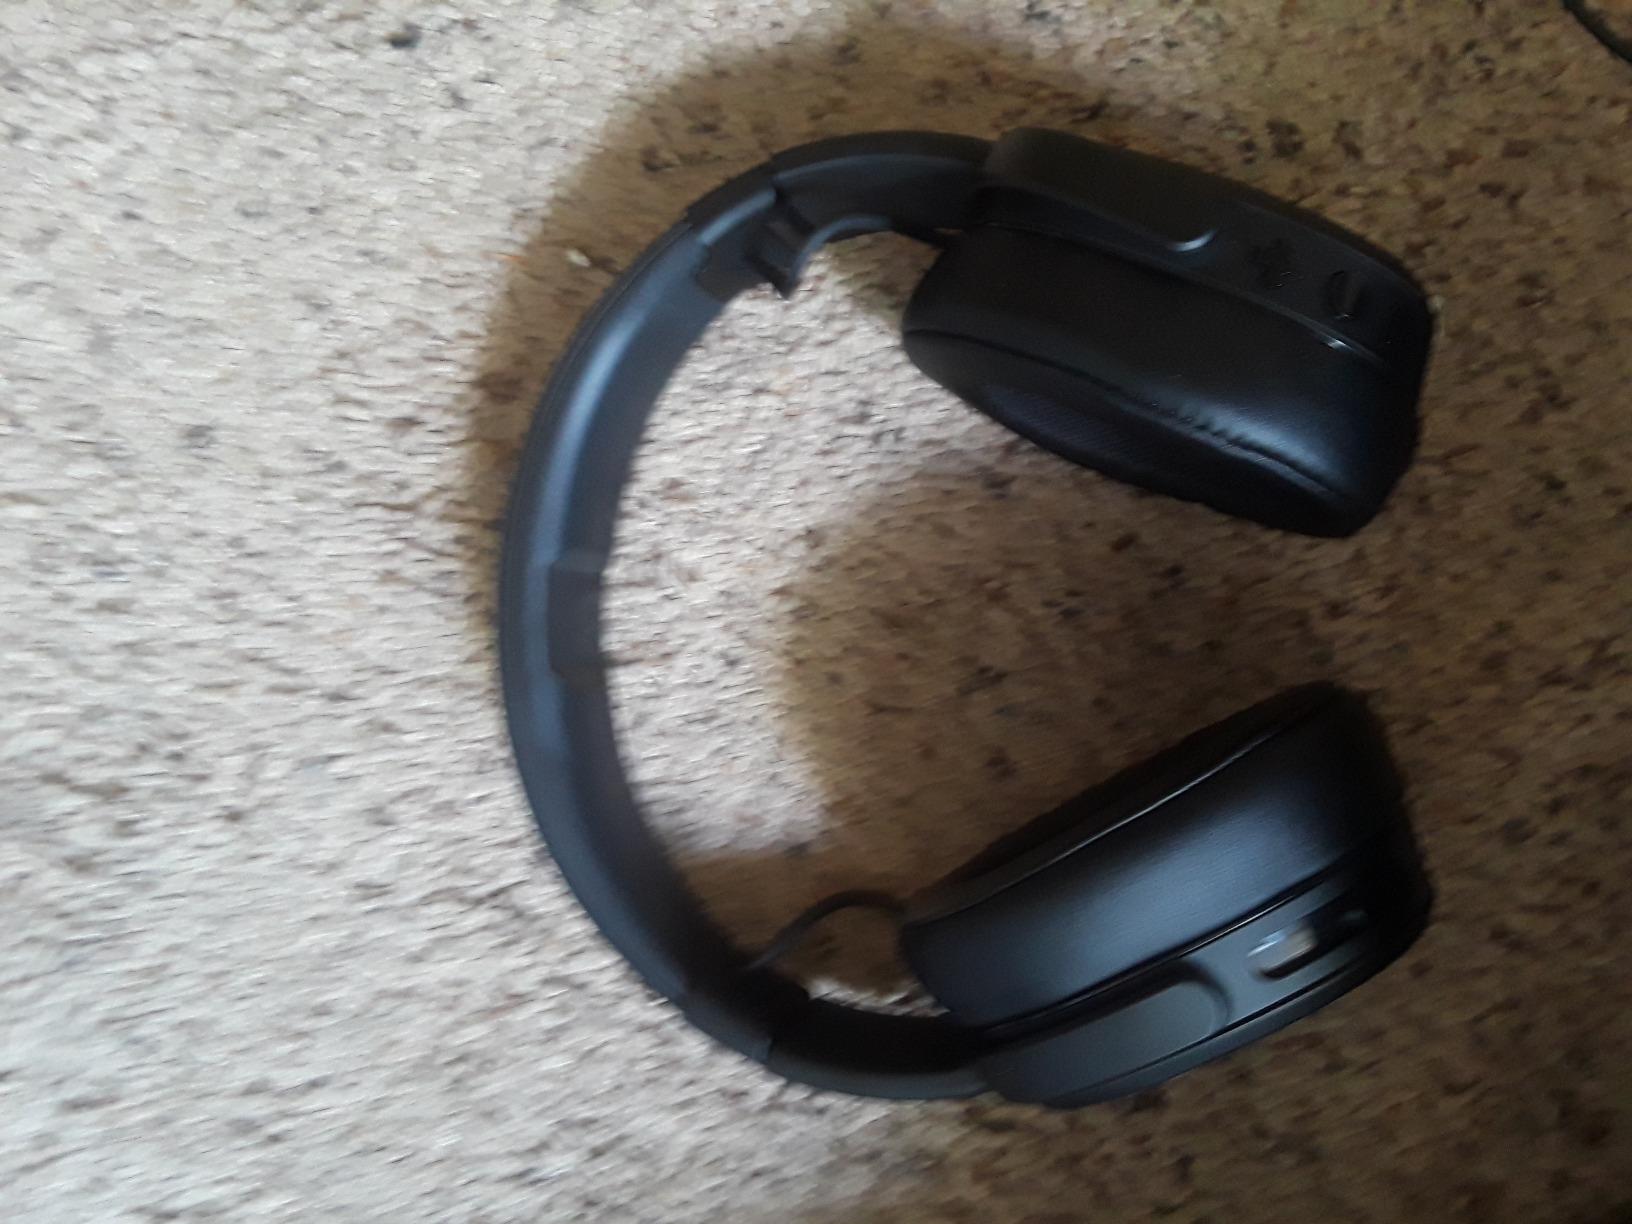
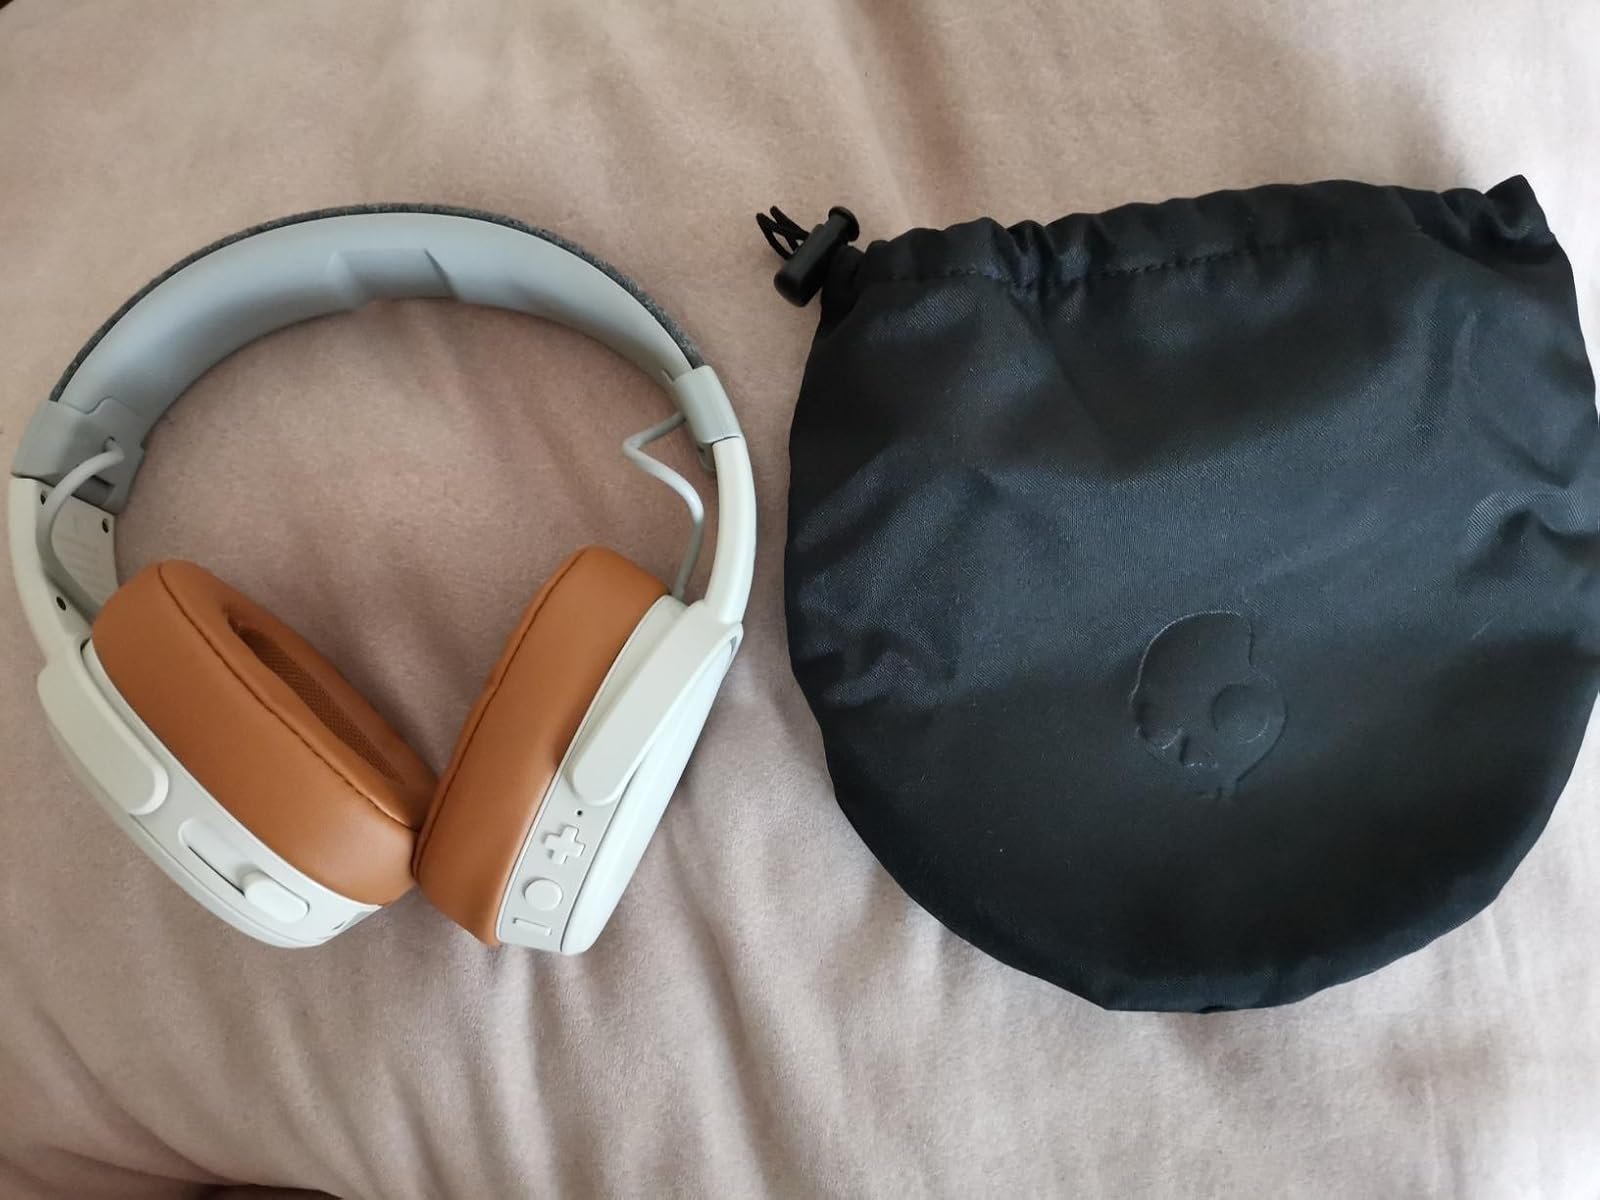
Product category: headphones
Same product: no